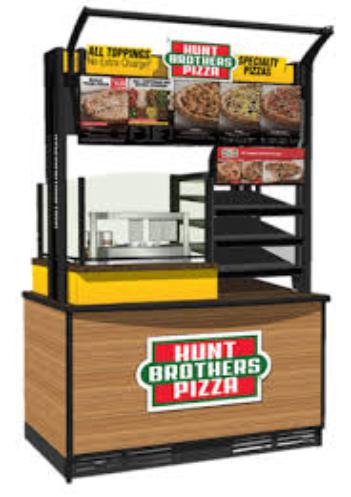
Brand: Hunt Brothers Pizza
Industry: Food